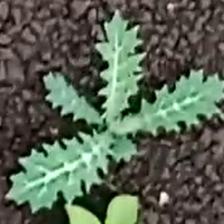
Weed species: Bilayat_(Mexicana_Argemone)